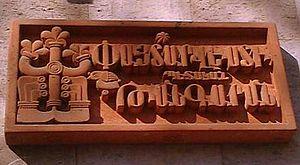
La liste des musées d'Erevan regroupe l'ensemble des musées de la ville d'Erevan en Arménie.